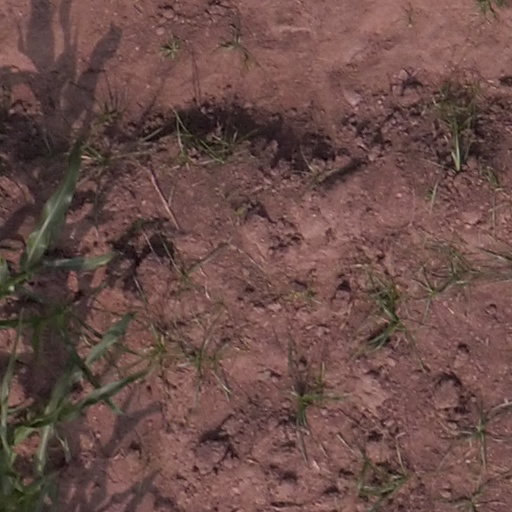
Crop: maize; corn